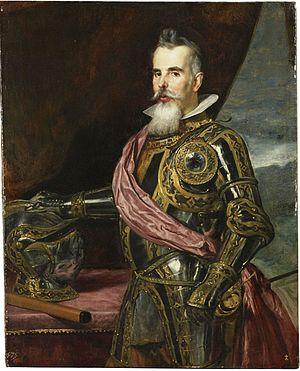
Liste des tableaux de Diego Vélasquez.